Matti Nykänen

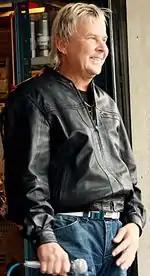
Nykänen performing in 2010

When Nykänen's ski jumping career was drawing to a close, a group of businessmen proposed to make him a singer. His debut studio album Yllätysten yö was released in 1992 and sold over 25,000 copies. Nykänen became the second Olympic gold medalist after Tapio Rautavaara to be awarded a "golden record" in Finland. His next album "Samurai" (1993) was not as successful.